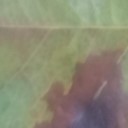
Label: Leaf_rust